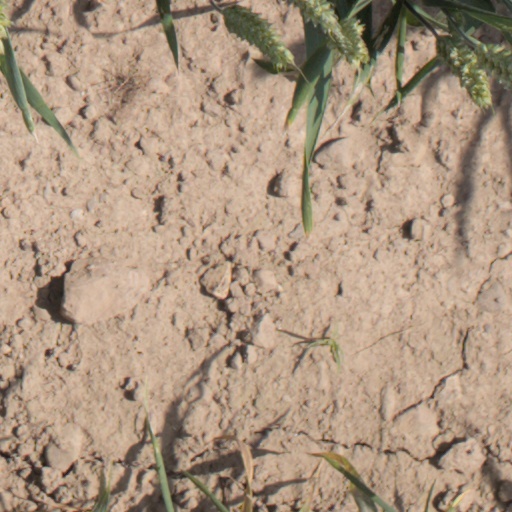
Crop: wheat